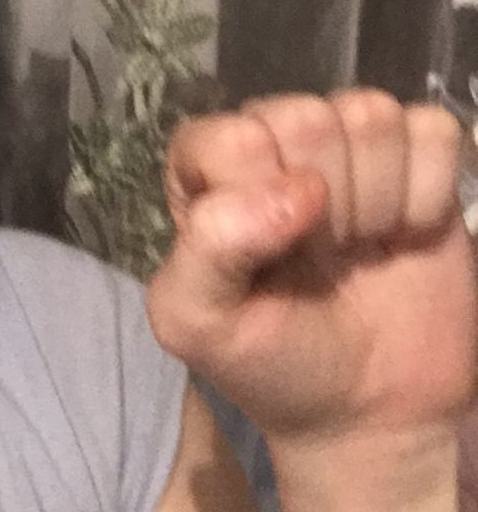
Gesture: fist